U.S. Route 1 in Maryland

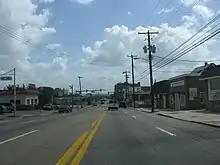
US 1 approaching Madison Street in Hyattsville

US 1 continues north through downtown Hyattsville, gaining a center turn lane before entering the town of Riverdale Park, where the highway intersects MD 410 (East–West Highway). The highway enters a densely populated residential area, passing between Riverdale Park to the east and the town of University Park to the west. Shortly after the highway enters the city of College Park on the east, US 1 intersects Queens Chapel Road at a five-way intersection with the town of University Park still on the west side. Only busses may enter Queens Chapel Road from US 1. The highway fully enters College Park and enters the commercial area that makes up the downtown of the college town, expanding to a four-lane divided highway. After the intersection with College Avenue and Regents Drive, US 1 passes through the campus of the University of Maryland, College Park, including the historic Rossborough Inn and Fraternity Row. The highway leaves the campus after intersecting Campus Drive, which is unsigned MD 431, and crossing Paint Branch.